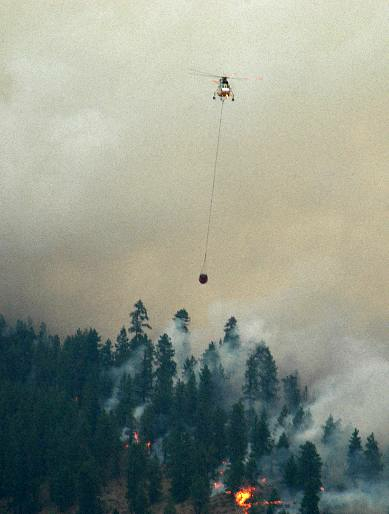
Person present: No